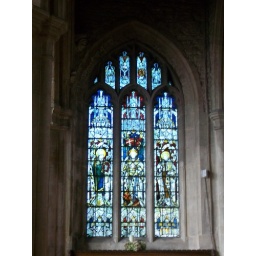
Stained glass in a church on a hill in Stow-on-Wold, cotswolds